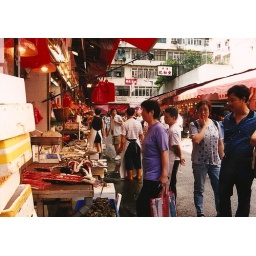
Shoppers look at the fish offered at a streetside market in Chai Wan on Hong Kong Island.